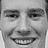
Emotion: happy